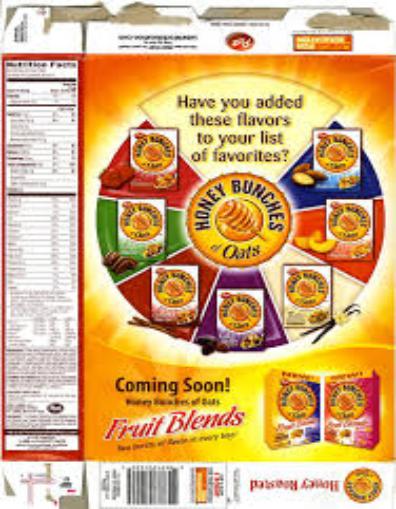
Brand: Honey Bunches of Oats
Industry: Food